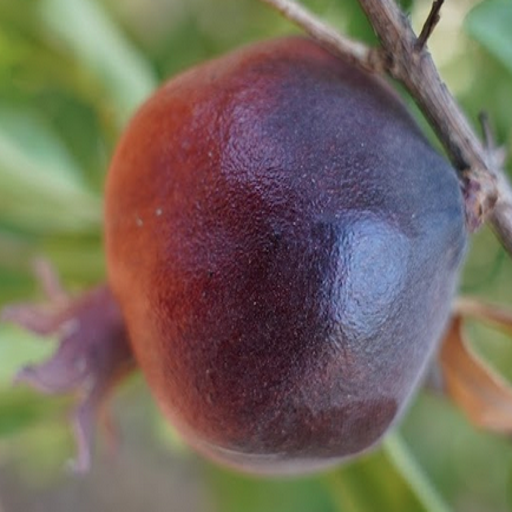
Label: Sunburn